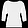
Label: Pullover